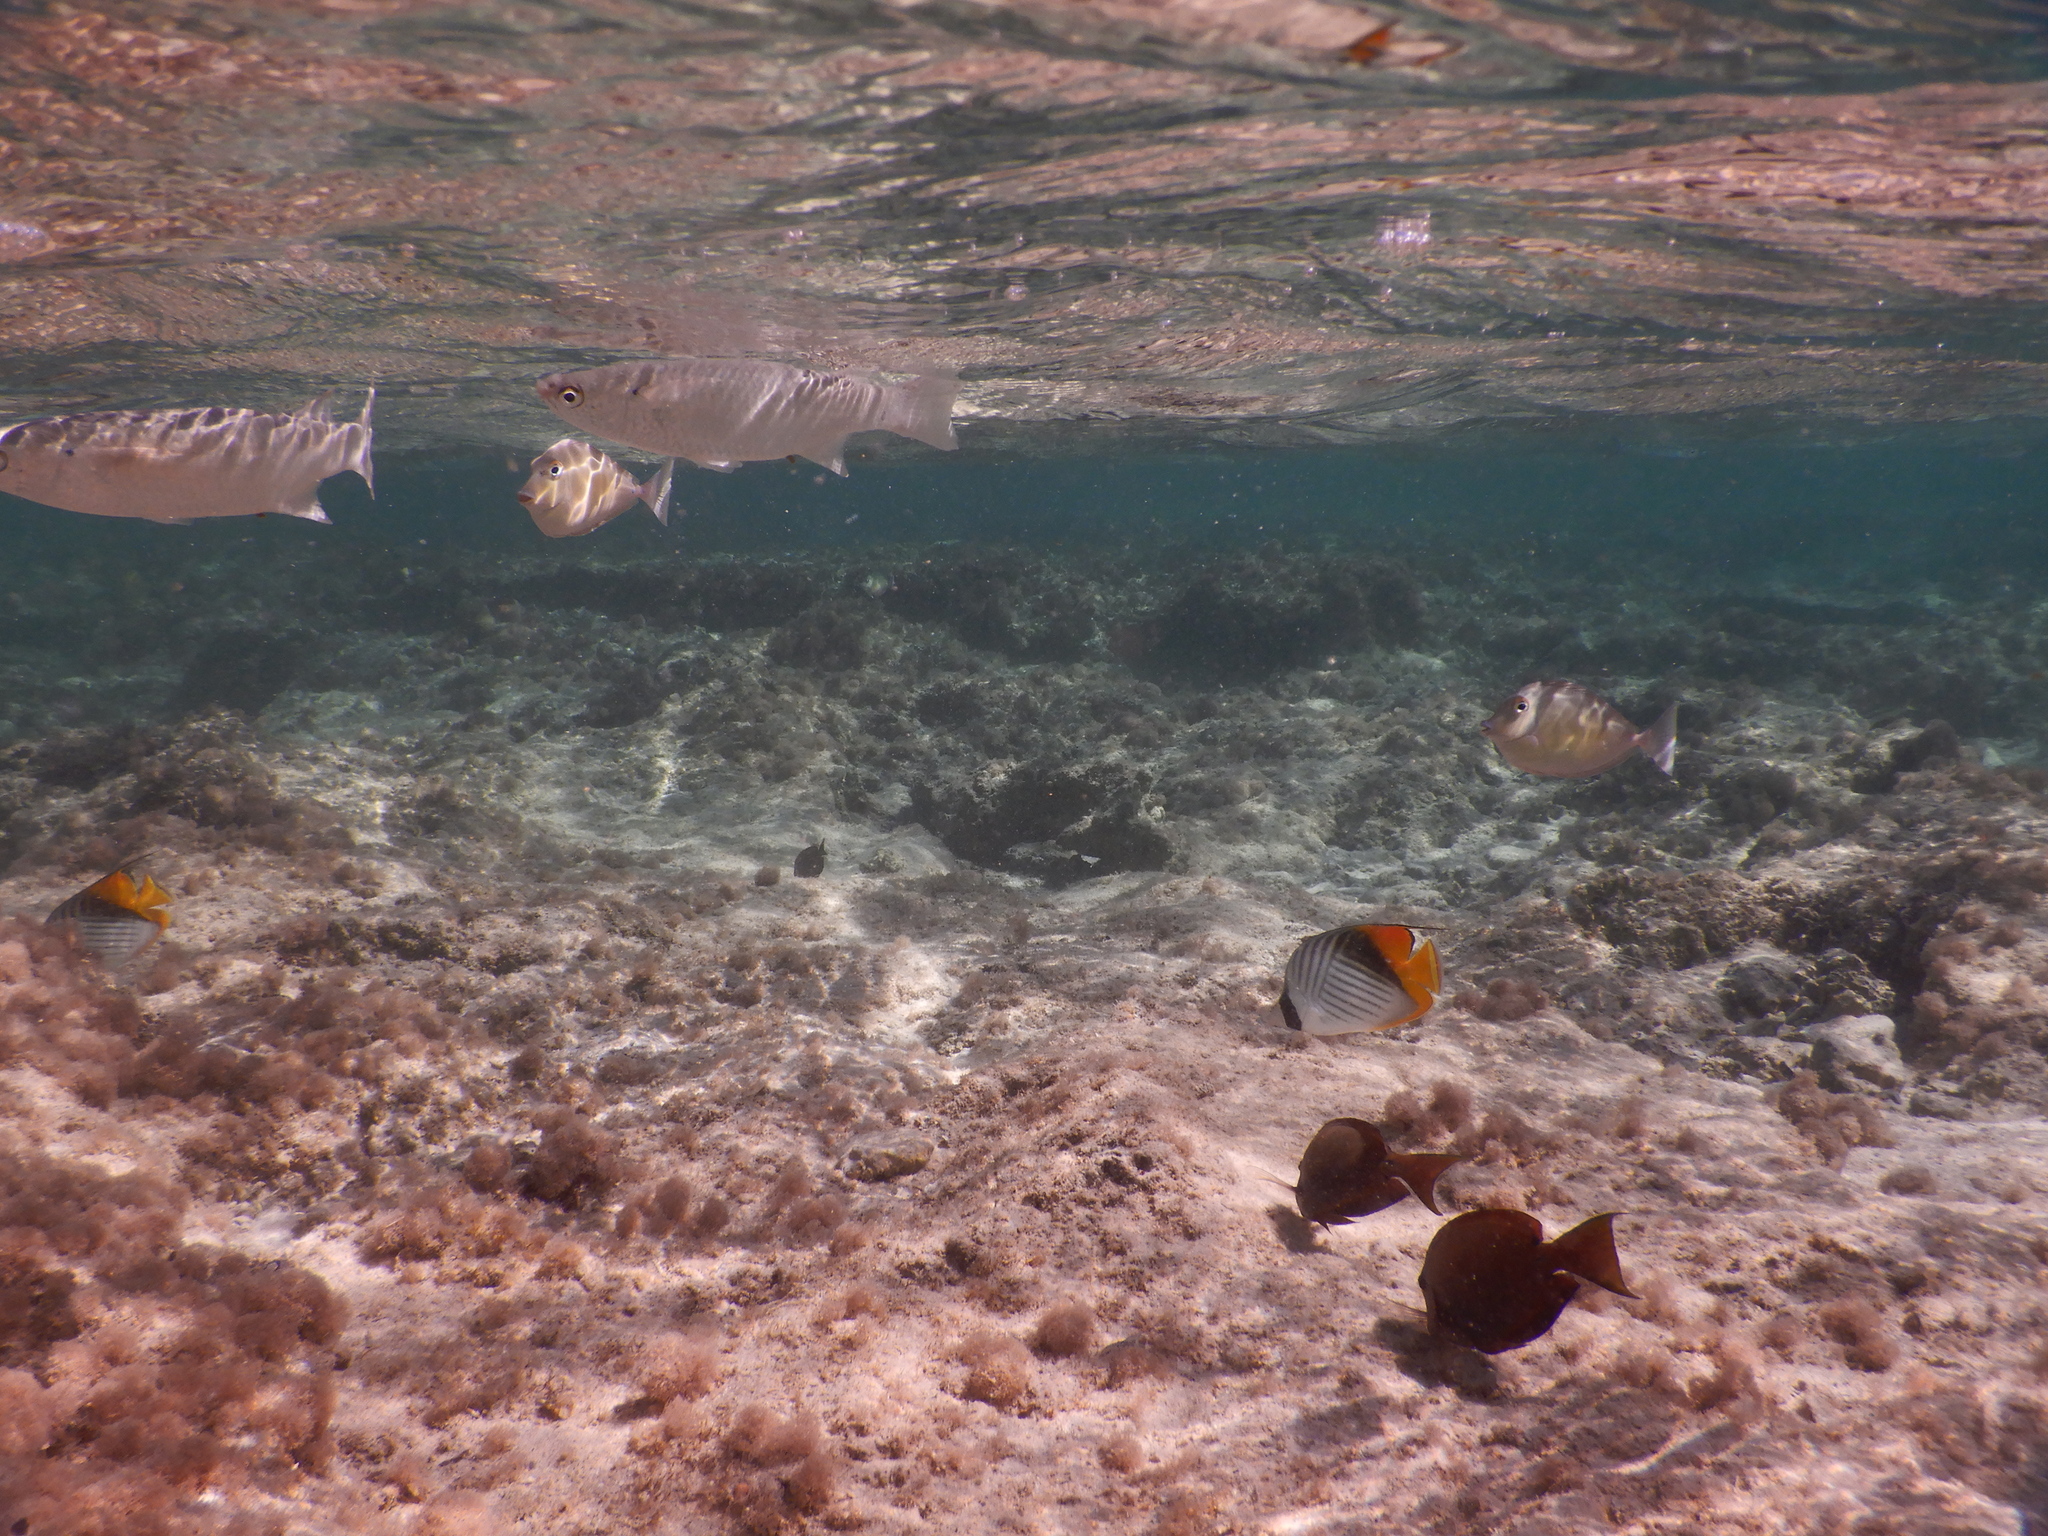
Naso unicornis (Bluespine Unicornfish)